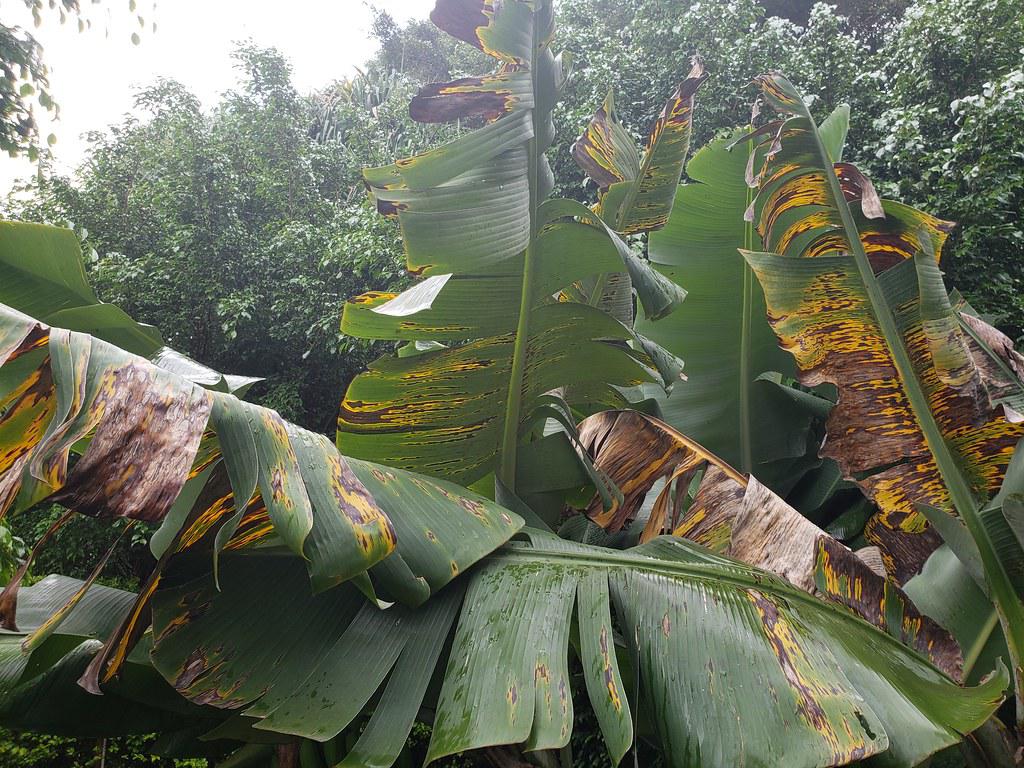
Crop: unknown
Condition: banana_banana_black_streak